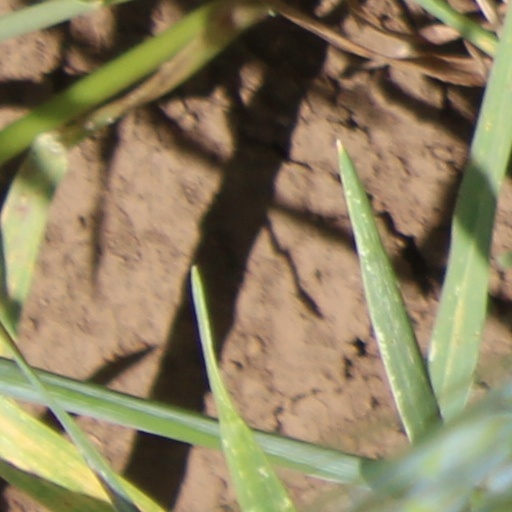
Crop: wheat